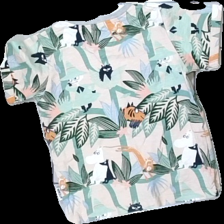
View: back
Type: Tights
Category: Children
Brand: Not in the list
Brand text on label: Martinex
Colors: Beige, Blue, Green, Multicolor
Material: 100% cotton
Pattern: Other
Cut: Regular, C-collar
Size: 122
Season: All
Price range: 50-100
Recommended usage: Reuse